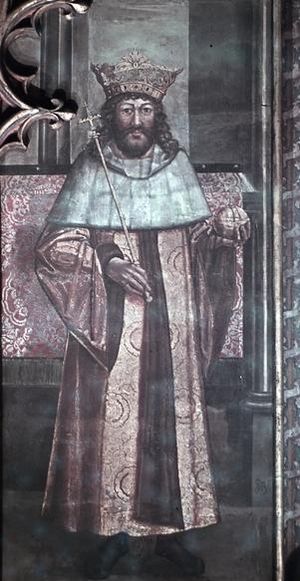
Vladislav 2. af Bøhmen og Ungarn
Vladislav 2.
Vladislav 2. var konge af Bøhmen fra 1471 til 1516 og Ungarn fra 1490 til 1516.